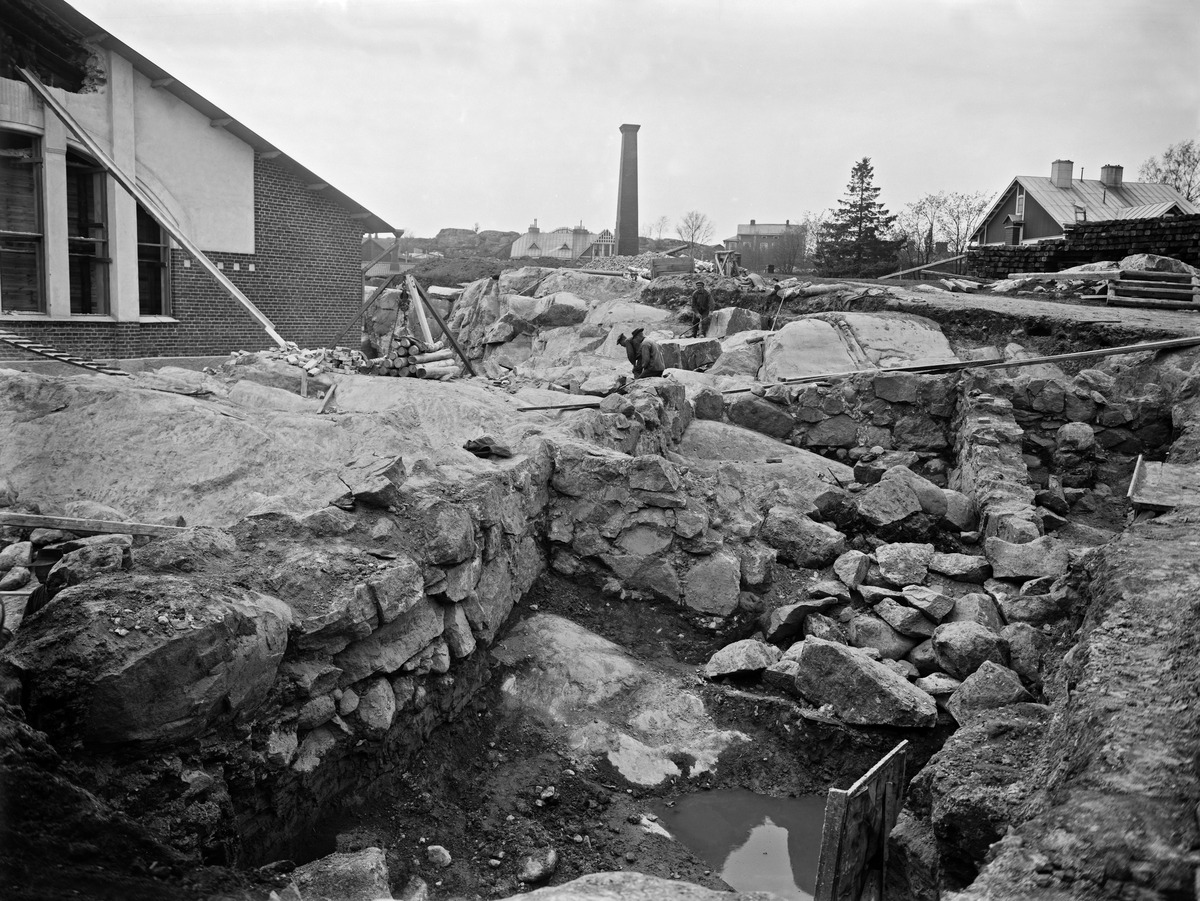
Viikki, Viikinmäki
sisällön kuvaus: Viikki, Viikinmäki.  Kuninkaankartanonsaari.  Kuninkaankartanon perustuksia. mustavalkoinen
Kuvaaja: Brander, Signe, valokuvaaja
Ajankohta: kuvausaika 1913
Paikka: Suomi, Uusimaa, Helsinki, Viikinmäki Helsinki
Aiheet: arkeologia, kaivaukset